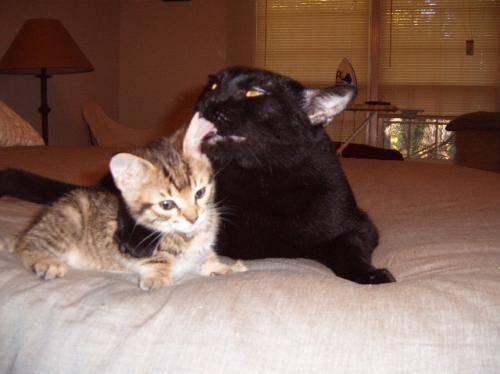
cat